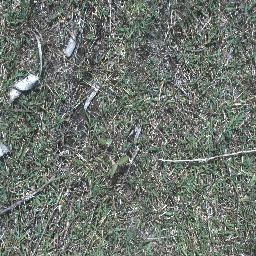
Label: negative